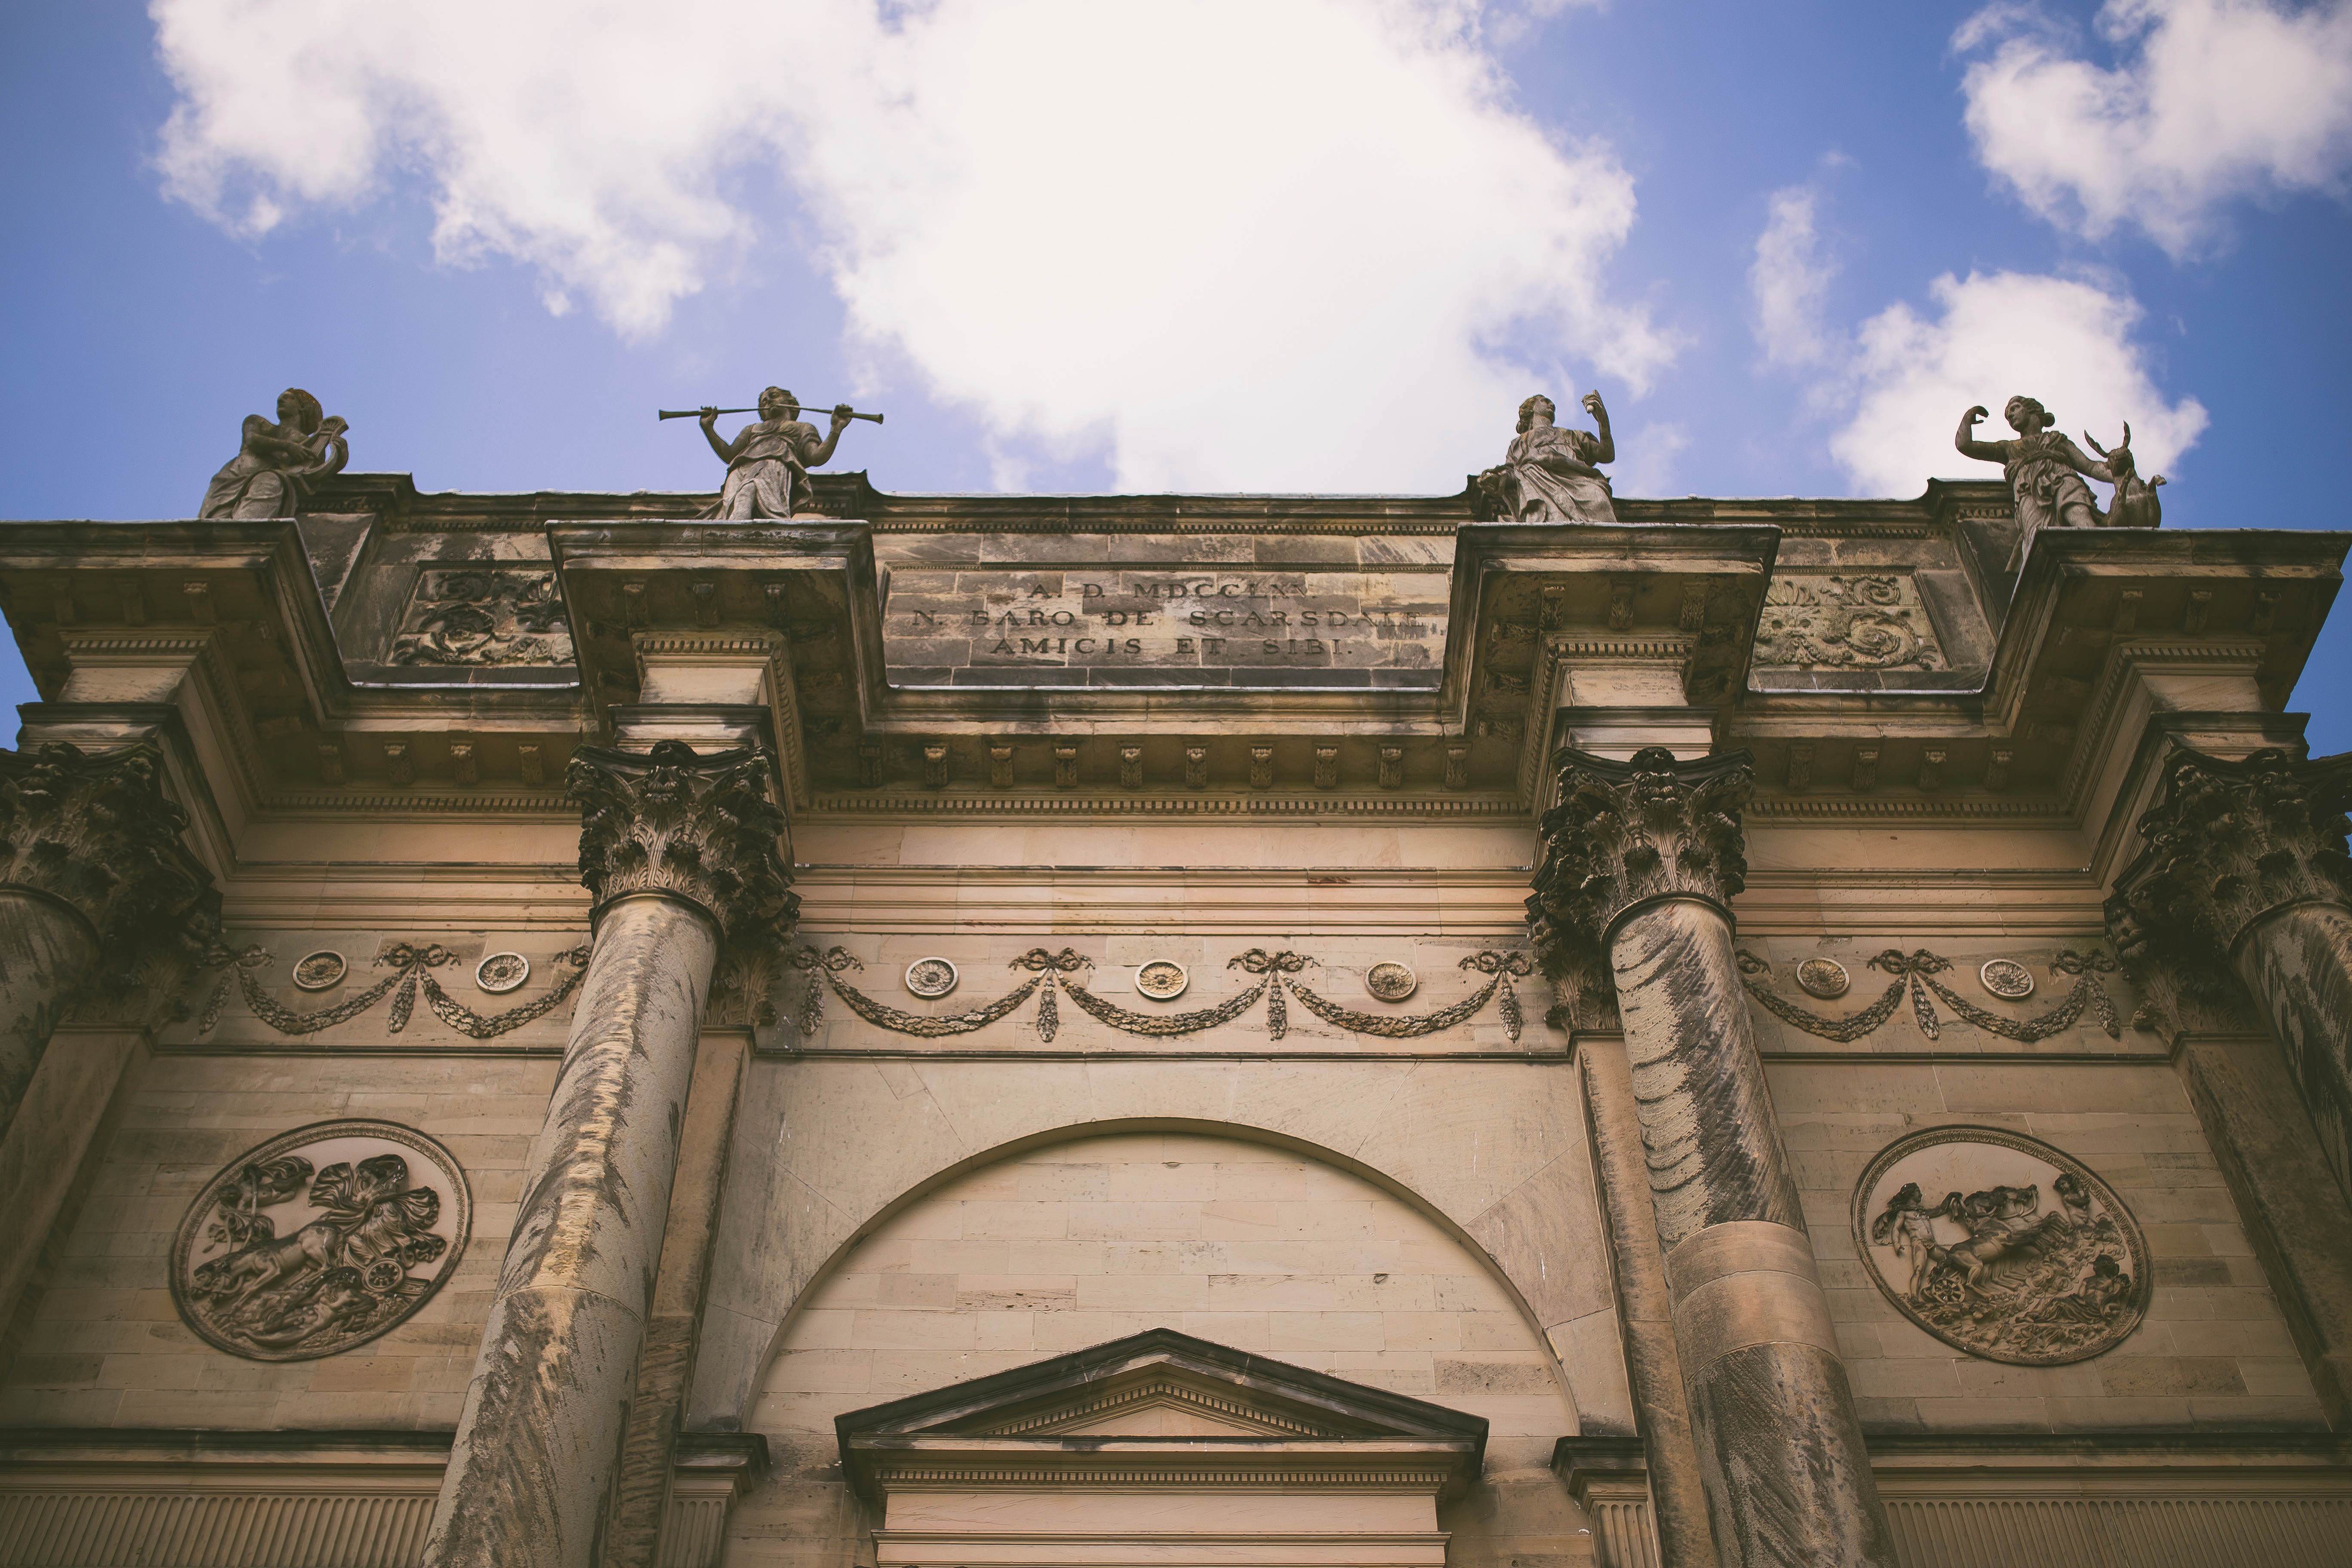
architecture, palace, monument, arch, landmark, temple, ancient history